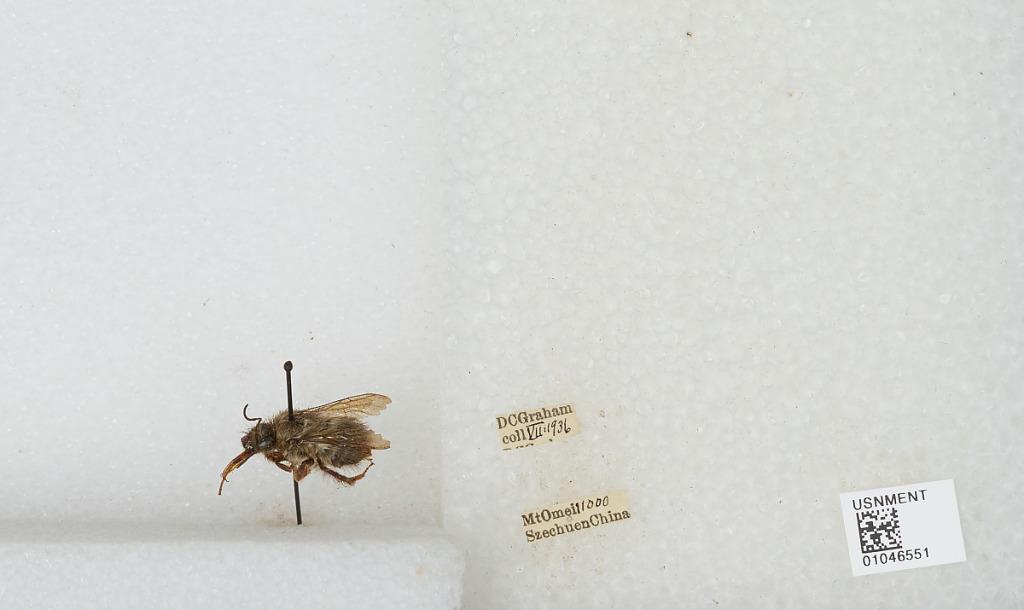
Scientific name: Bombus sp.
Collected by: D. Graham
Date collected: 1936-8-
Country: China
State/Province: Sichuan
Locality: Mount Emei